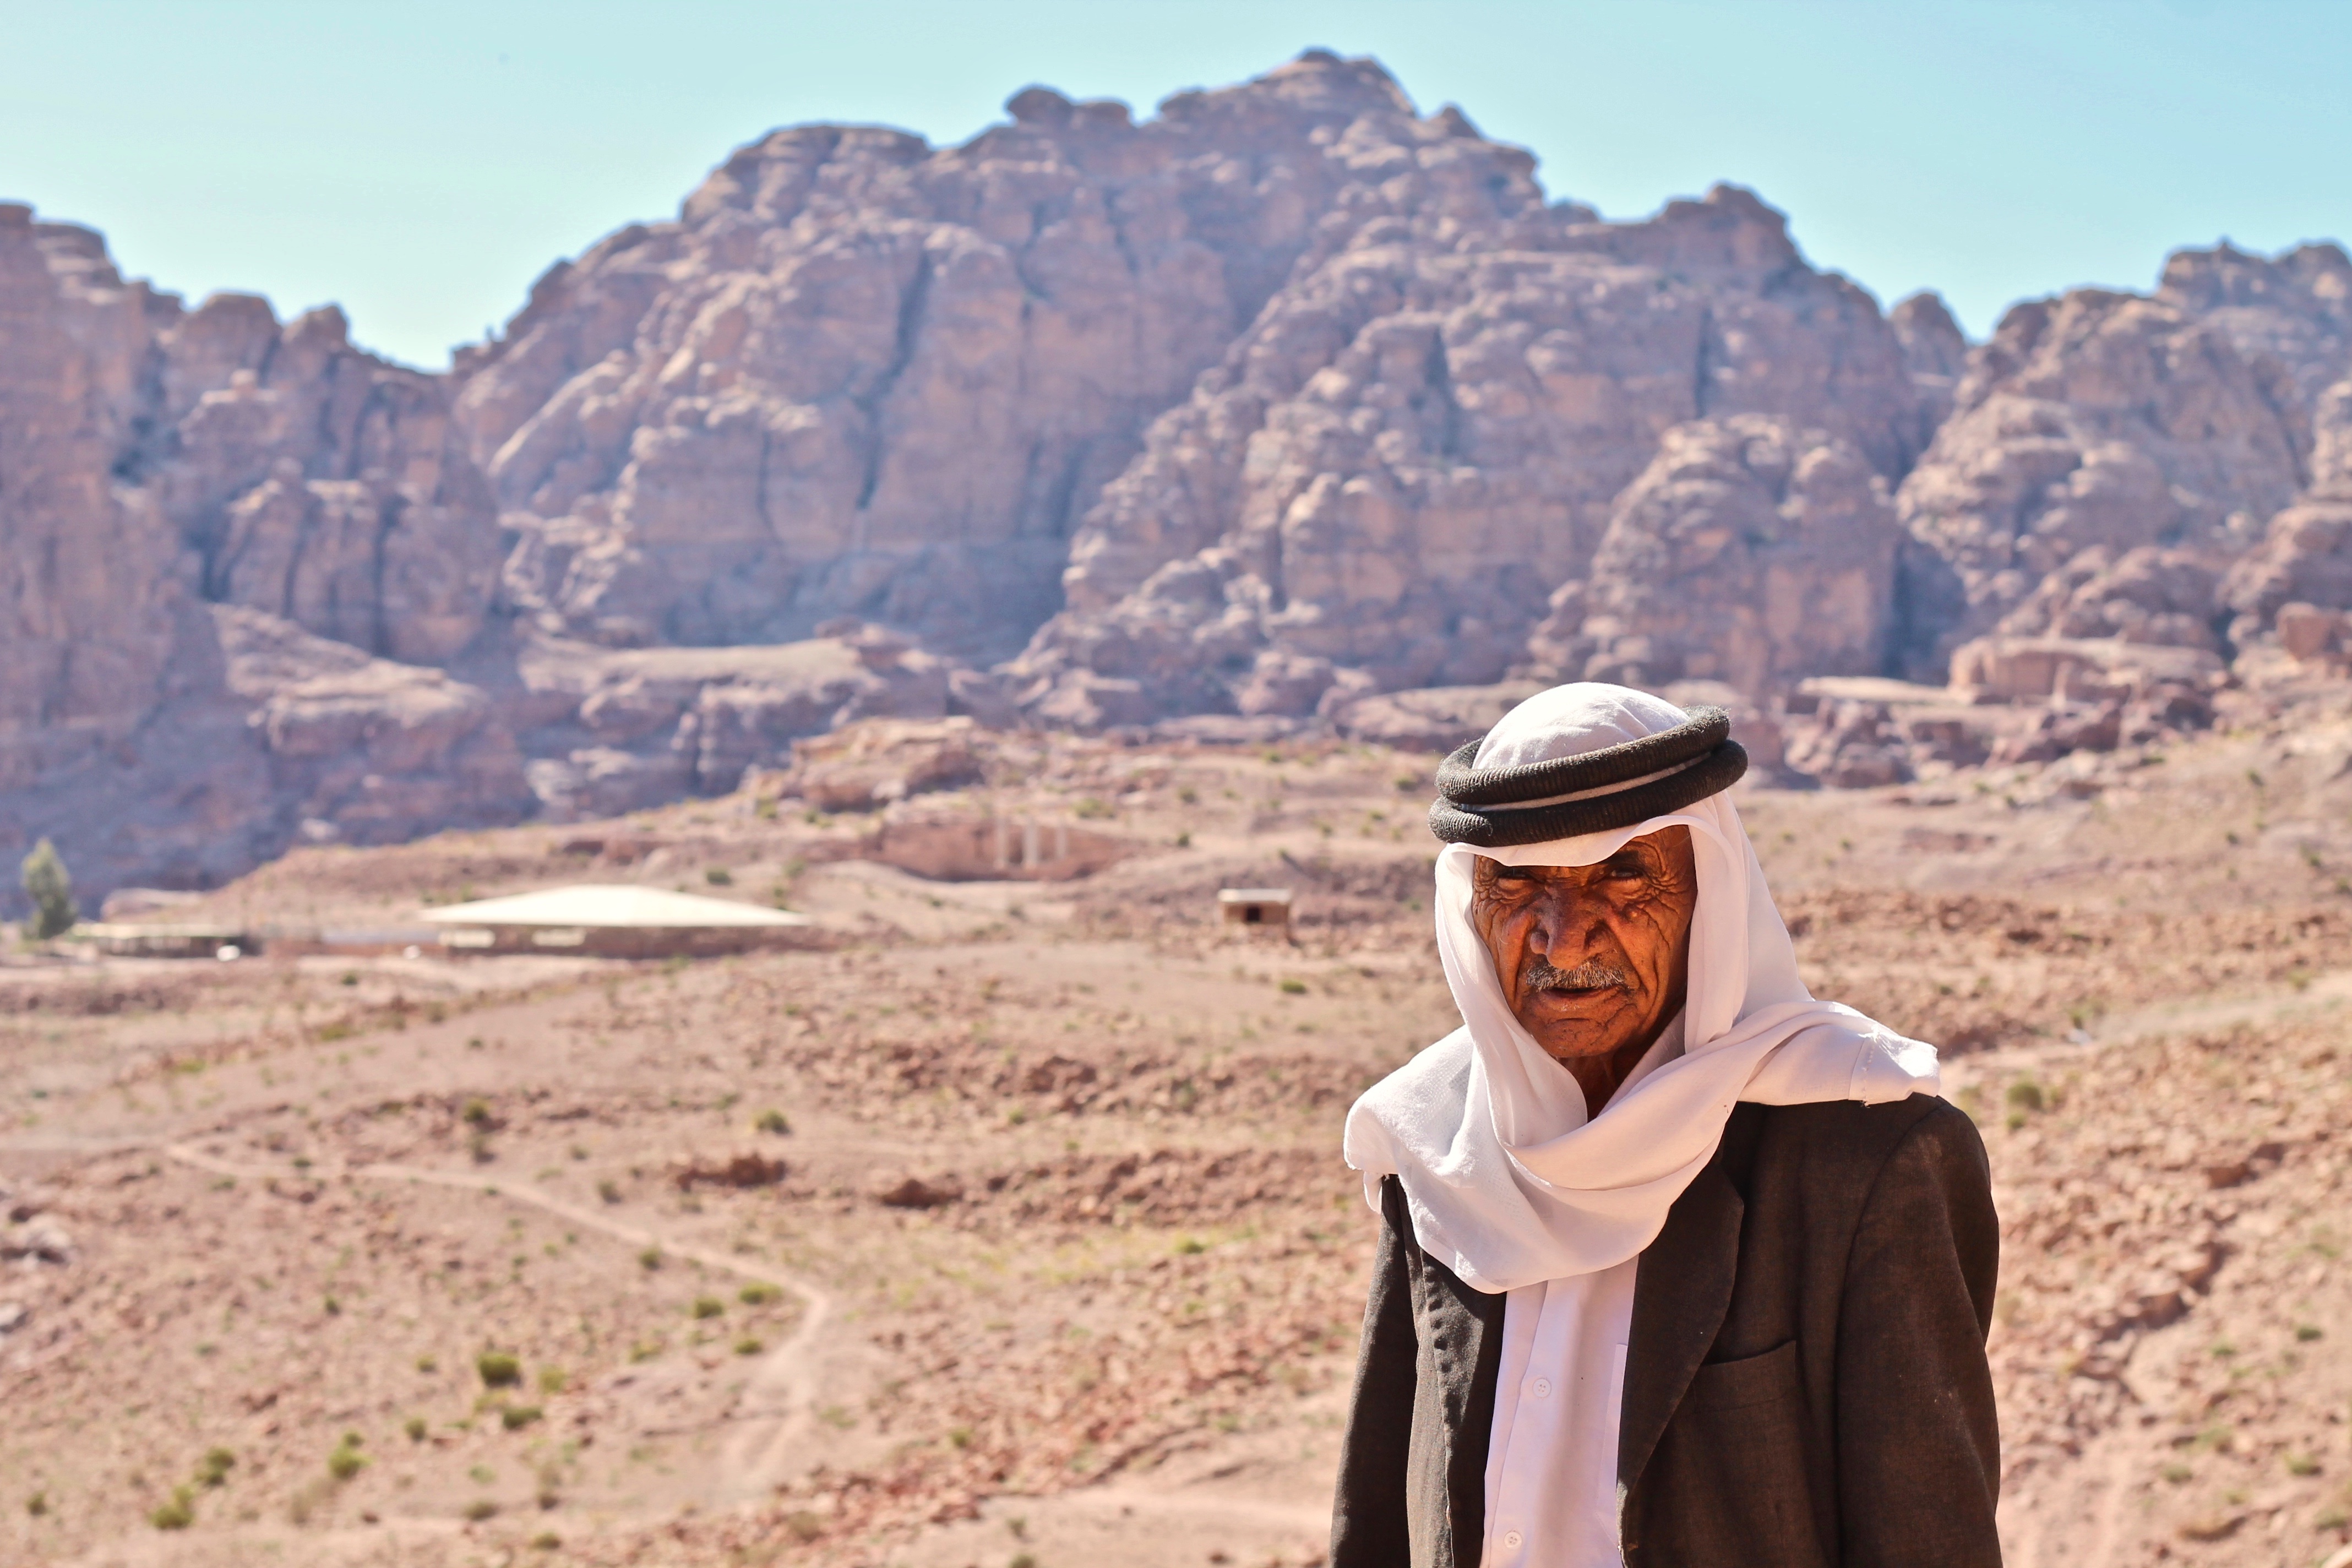
landscape, wilderness, walking, mountain, desert, valley, travel, canyon, tourism, geology, badlands, plateau, wadi, landform, natural environment, geographical feature, aeolian landform, mountainous landforms